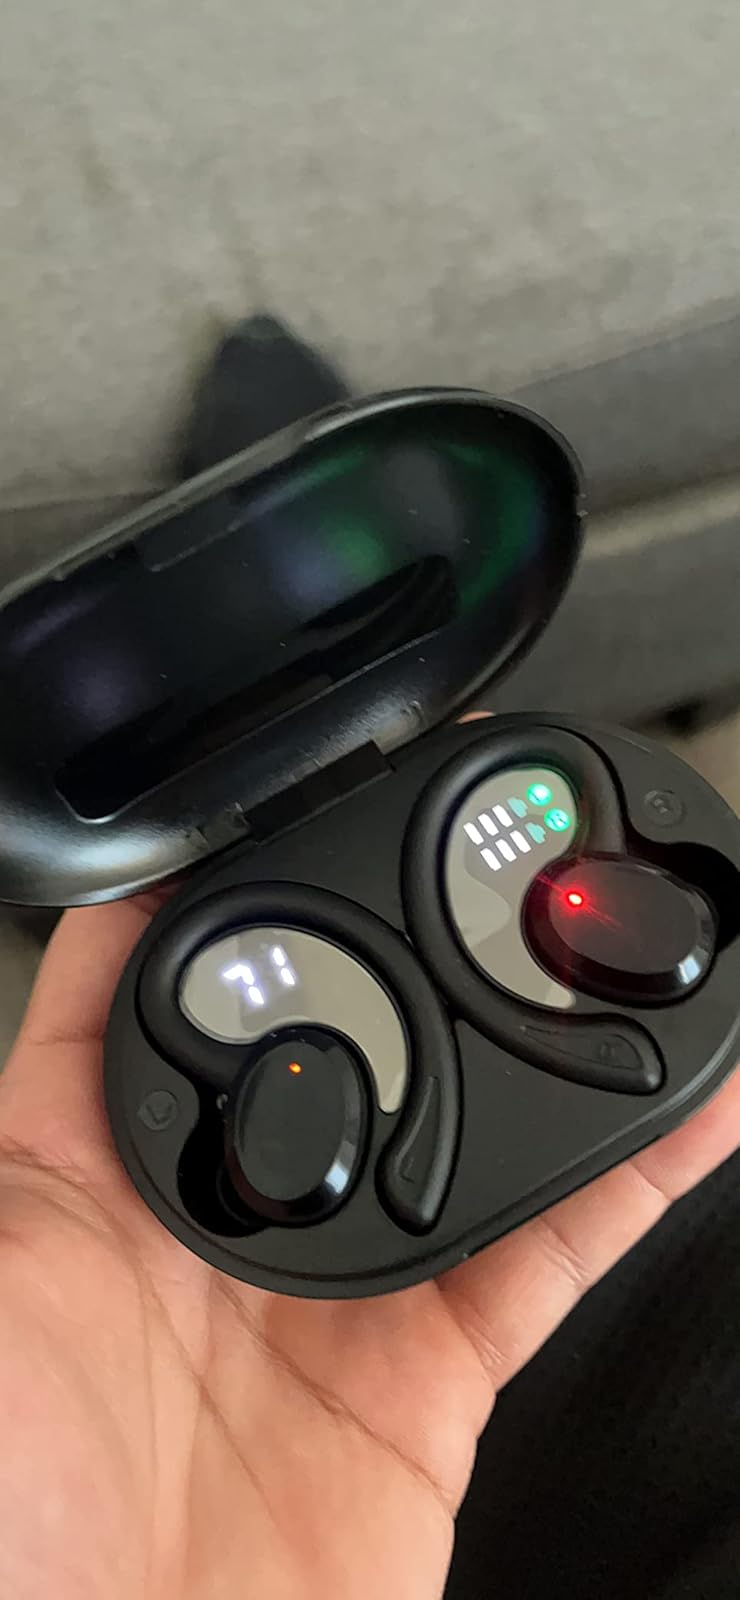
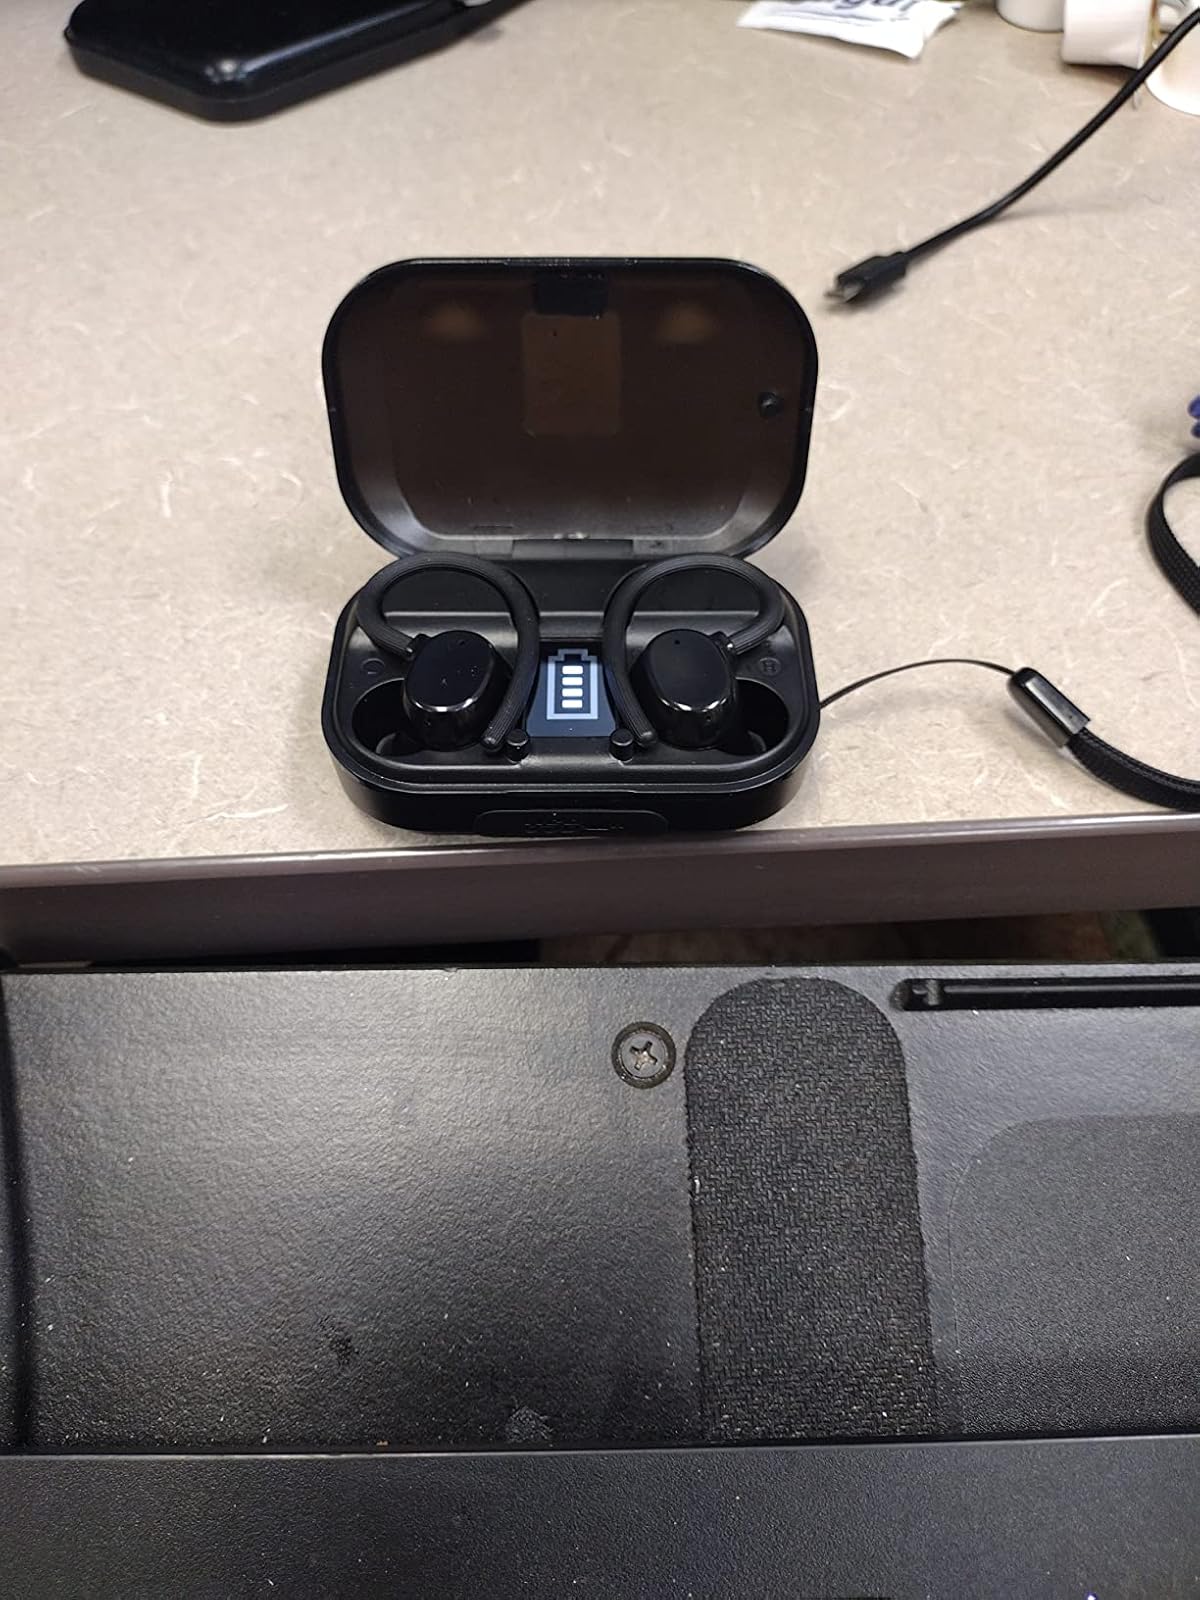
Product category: earbuds
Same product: no